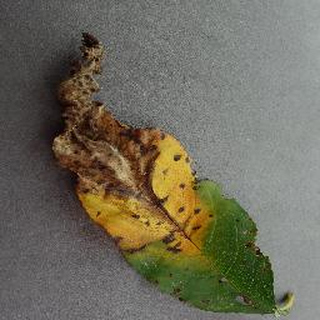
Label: peach_bacterial_spot